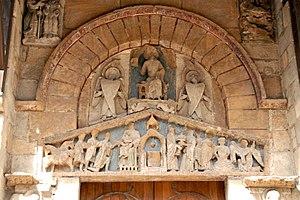
La basilique Notre-Dame-du-Port est une église collégiale française de style roman auvergnat, située à Clermont-Ferrand dans le quartier du Port, entre la place Delille et la cathédrale.